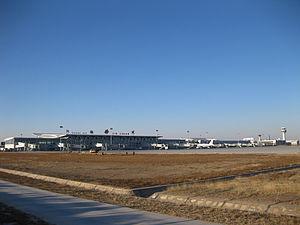
L'aéroport international de Yinchuan Hedong est un aéroport qui dessert la ville de Yinchuan dans la province du Ningxia en Chine. Il a accueilli 4 247 843 passagers en 2013.